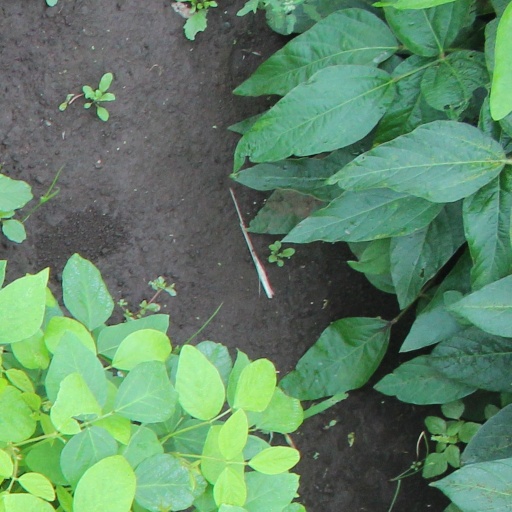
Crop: soybean